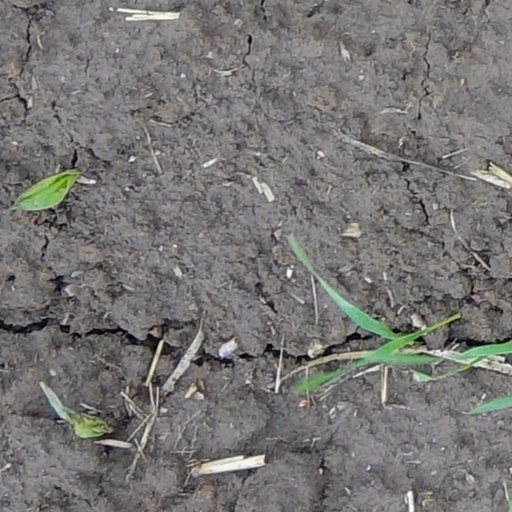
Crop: wheat